Hurt (Christina Aguilera song)

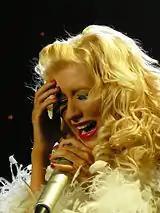
Aguilera performing "Hurt" on her Back to Basics Tour in 2006

Aguilera first performed the song at the MTV Video Music Awards on August 31, 2006; James Montgomery from MTV News named it one of the "high-gloss" moments of the event. Aguilera also promoted the song during the holiday season later that year, performing on the TV special "Christmas at Rockefeller Center", aired by NBC on November 29, 2006. She sang the song on "Saturday Night Live" in November 2006. The promotion of the song also included performances on the European TV shows: "Wetten, dass..?" (in Germany, in December 2006), and "Var mısın? Yok musun?" (in Turkey, in October 2008).